Precorrin-2 C20-methyltransferase

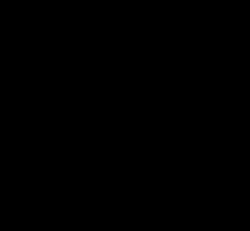
precorrin-2 substrate of the enzyme

The two substrates of this enzyme are S-adenosyl methionine and precorrin 2 and its two products are S-adenosylhomocysteine and precorrin 3A.